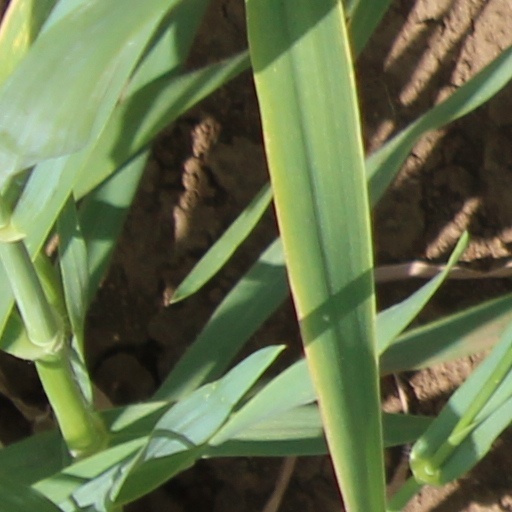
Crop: wheat